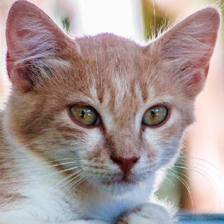
Label: animals